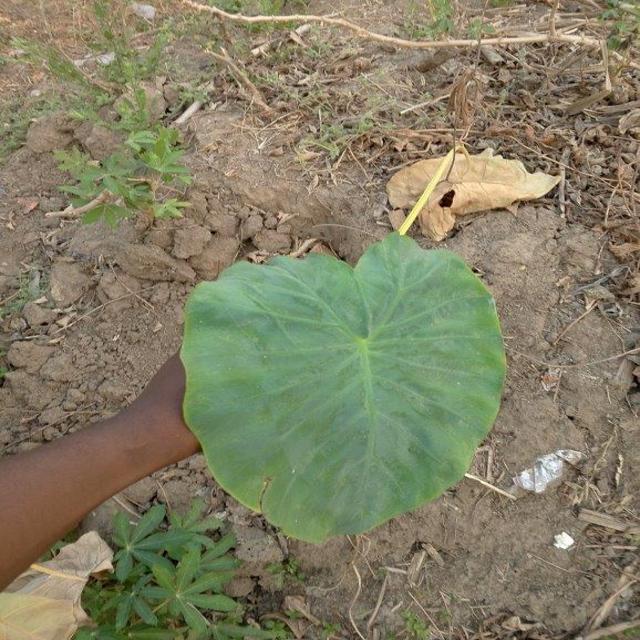
Label: Healthy